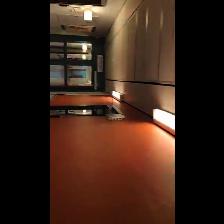
Label: NonHuman